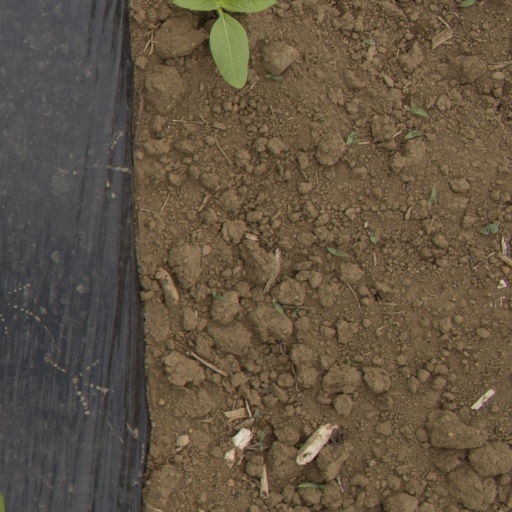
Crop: Jerusalem artichoke